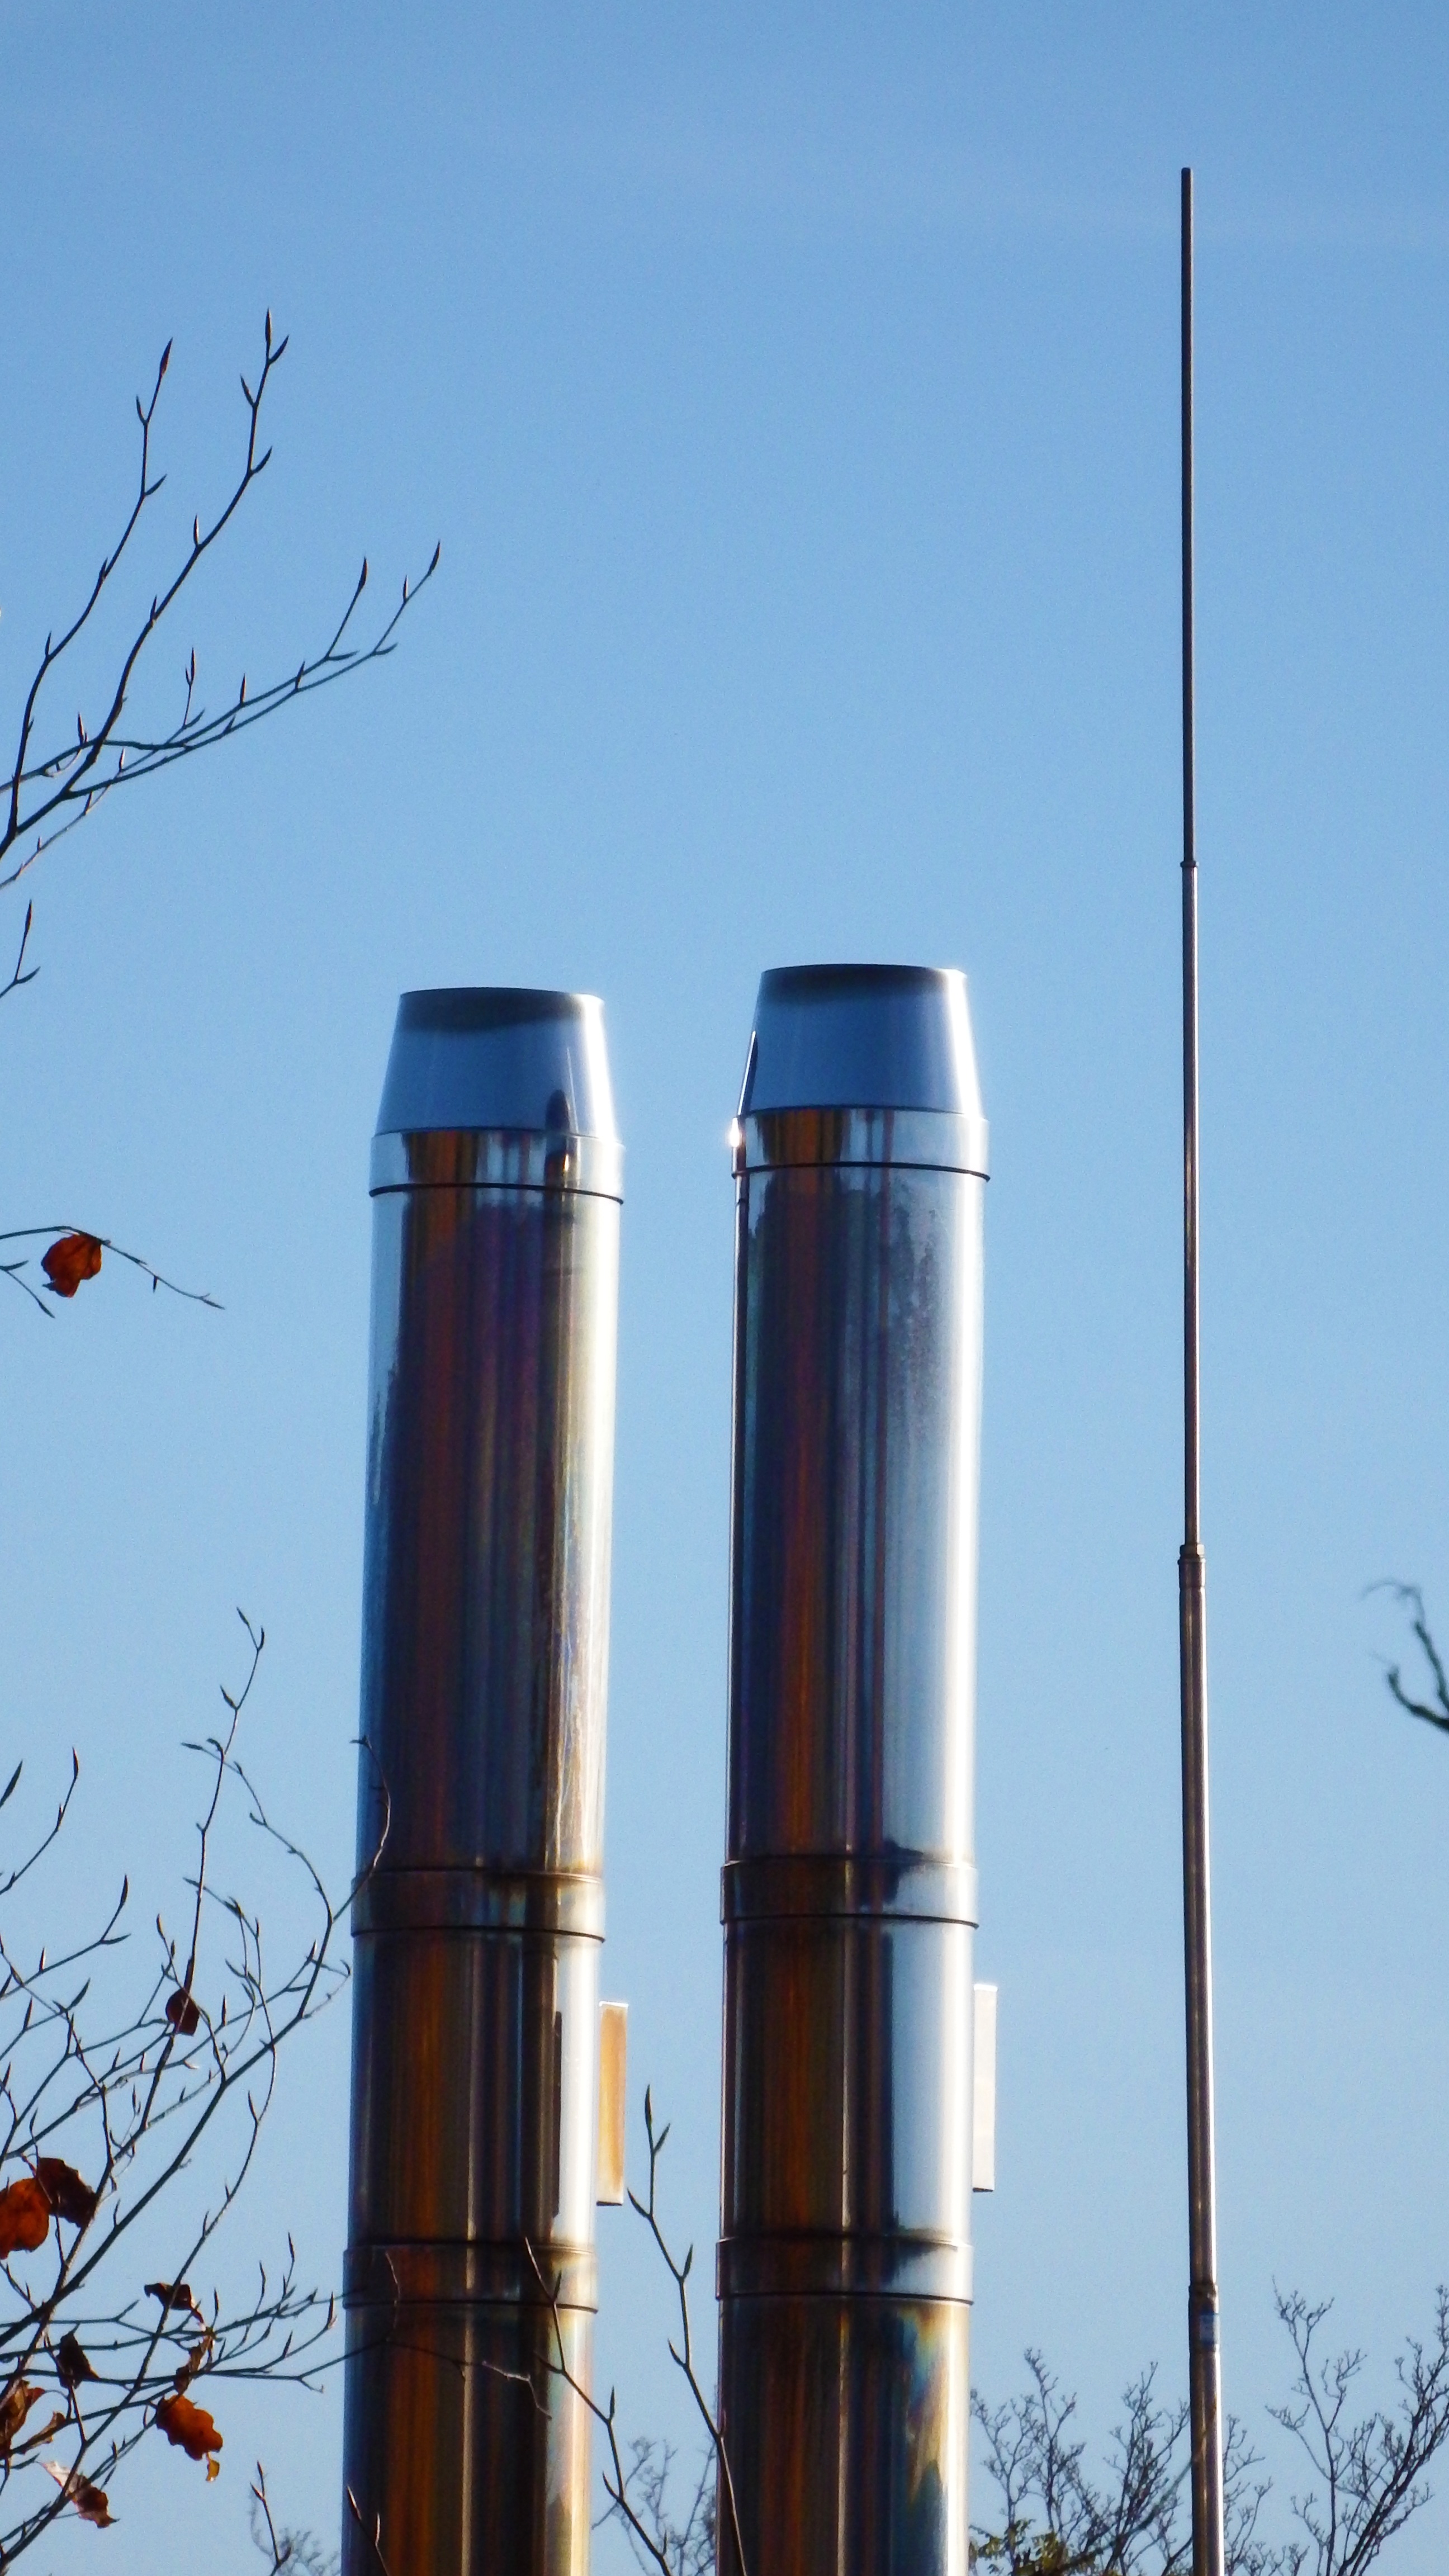
water, wind, tower, mast, metal, chimney, fireplace, street light, electricity, lighting, energy, stainless steel, sheet, pipes, shiny, leave, flue, man made object, outdoor structure, stainless steel chimney, chimney renovation, discharge tubes